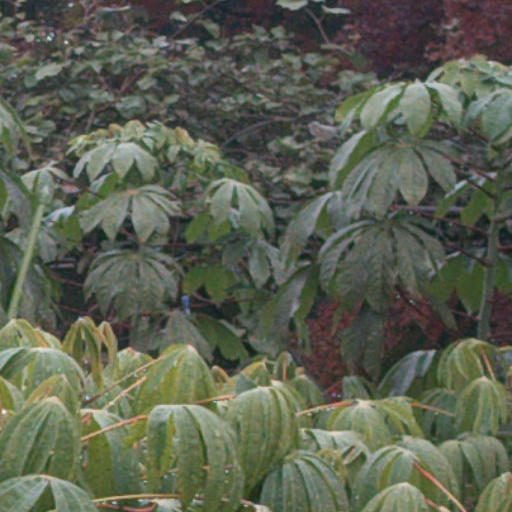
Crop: cassava